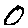
Label: 0